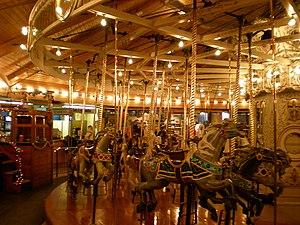
Charles I. D. Looff est un des principaux concepteur et constructeur de carrousels et de manèges américain. Loof a construit le premier carrousel de Coney Island en 1876. L'entreprise, reprise par son fils, Arthur Loof, a fabriqué beaucoup de carrousels mais aussi des montagnes russes et des grandes roues.